List of awards and nominations received by Toni Gonzaga

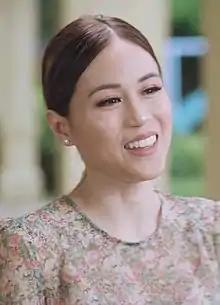
Gonzaga in 2019

Throughout her career, Gonzaga has won over 100 awards and recognitions. As an actress, she has been named as "Box-Office Queen" by the Guillermo Mendoza Memorial Scholarship Foundation Box-Office Entertainment Awards, as well as "Best Actress" from the FAMAS Awards for her performance in the box-office giant, Starting Over Again. She also won "PinakaPASADOng Katuwang na Aktres" ("Best Supporting Actress") for her performance in blockbuster movie Four Sisters and a Wedding from the "Gawad PASADO". As a television host, she has gained multiple wins from the PMPC Star Awards for TV as "Best Female TV Host" for various shows and programs. Also, she has been elevated to the "Hall of Fame" of the Aliw Awards in "Best Female Emcee" category. She was also cited as the "Most Trusted Entertainment/Variety Show Presenter" by the "Reader's Digest Asia". As a singer, she won as the "Best Female Concert Performer" in the Guillermo Mendoza Memorial Scholarship Foundation Box-Office Entertainment Awards. PMPC Star Awards for Music has given her the "Album of the Year" and "Female Pop Artist of the Year" awards. Moreover, she has received multiple Gold and a Platinum certifications for her albums from the PARI. Gonzaga was honored on Eastwood City Walk of Fame in 2013 and was inducted to the "Hall of Fame" in "Most Admired Female TV Personality" category of "Anak TV Seal Awards".